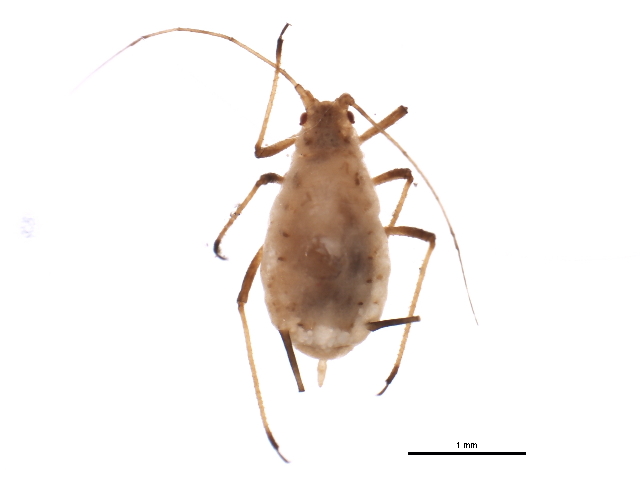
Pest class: english_grain_aphid